Staveley, New Zealand

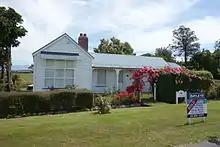
Ross Cottage on Flynns Road

In 1949, locals built a natural ice rink. On busy days, the facility has hundreds of visitors.